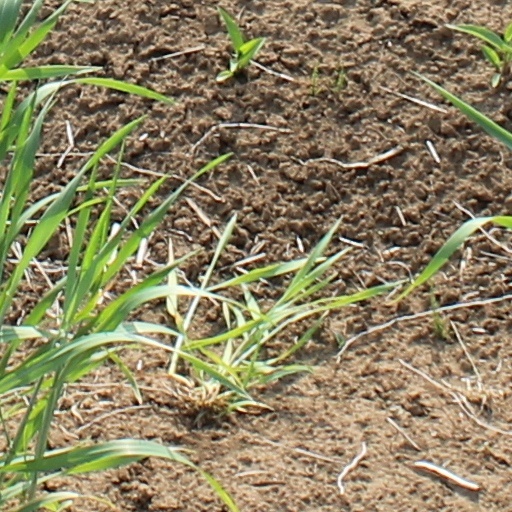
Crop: wheat